1146

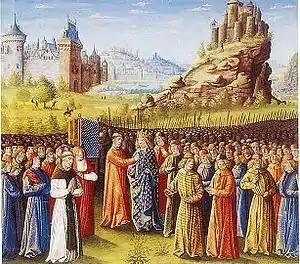
Bernard of Clairvaux (left) preaches the Second Crusade at Vézelay (Burgundy).

Year 1146 (MCXLVI) was a common year starting on Tuesday of the Julian calendar.